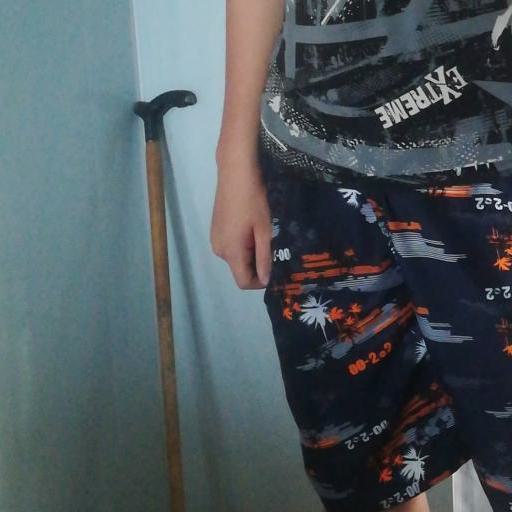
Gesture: no_gesture